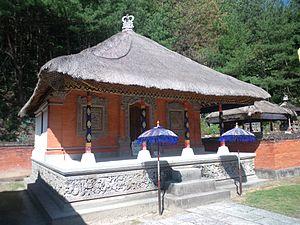
La maison traditionnelle balinaise est l'habitat vernaculaire des Balinais à Bali en Indonésie. Elle suit un plan architectural ancien de manière stricte. Celui-ci est le résultat d'un mélange de croyances hindouistes et bouddhistes ainsi que d'animisme austronésien ayant pour objectif que la maison soit en harmonie avec les lois du cosmos telles que décrites dans l'hindouisme balinais.